Ashutosh (journalist)

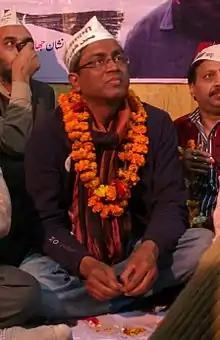

Ashutosh (born 1965) is an Indian journalist and former politician of AAP. He was the spokesperson of the Aam Aadmi Party. He is the Co-founder and Editorial Director of SatyaHindi, He was previously associated with IBN 7, an Indian news television channel, as a News anchor and managing editor. On 15 August 2018 Ashutosh resigned from Aam Aadmi Party citing his personal reasons.